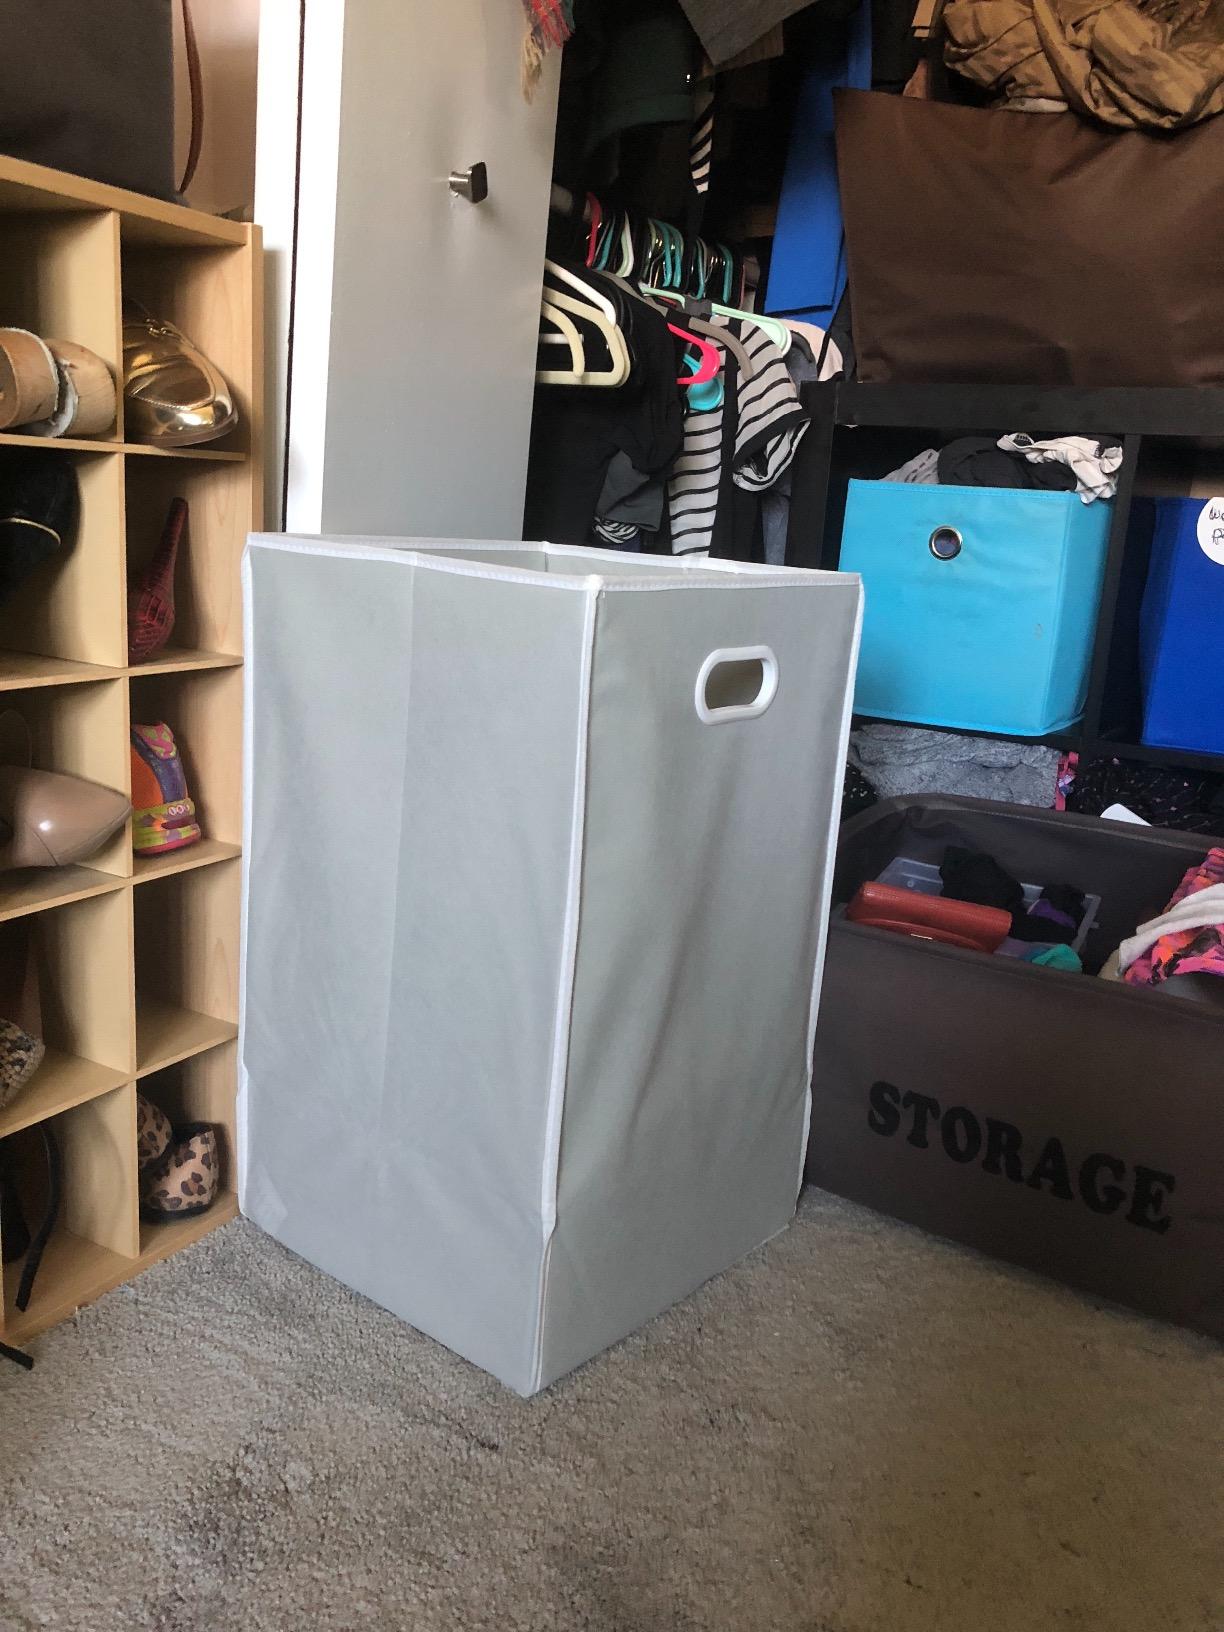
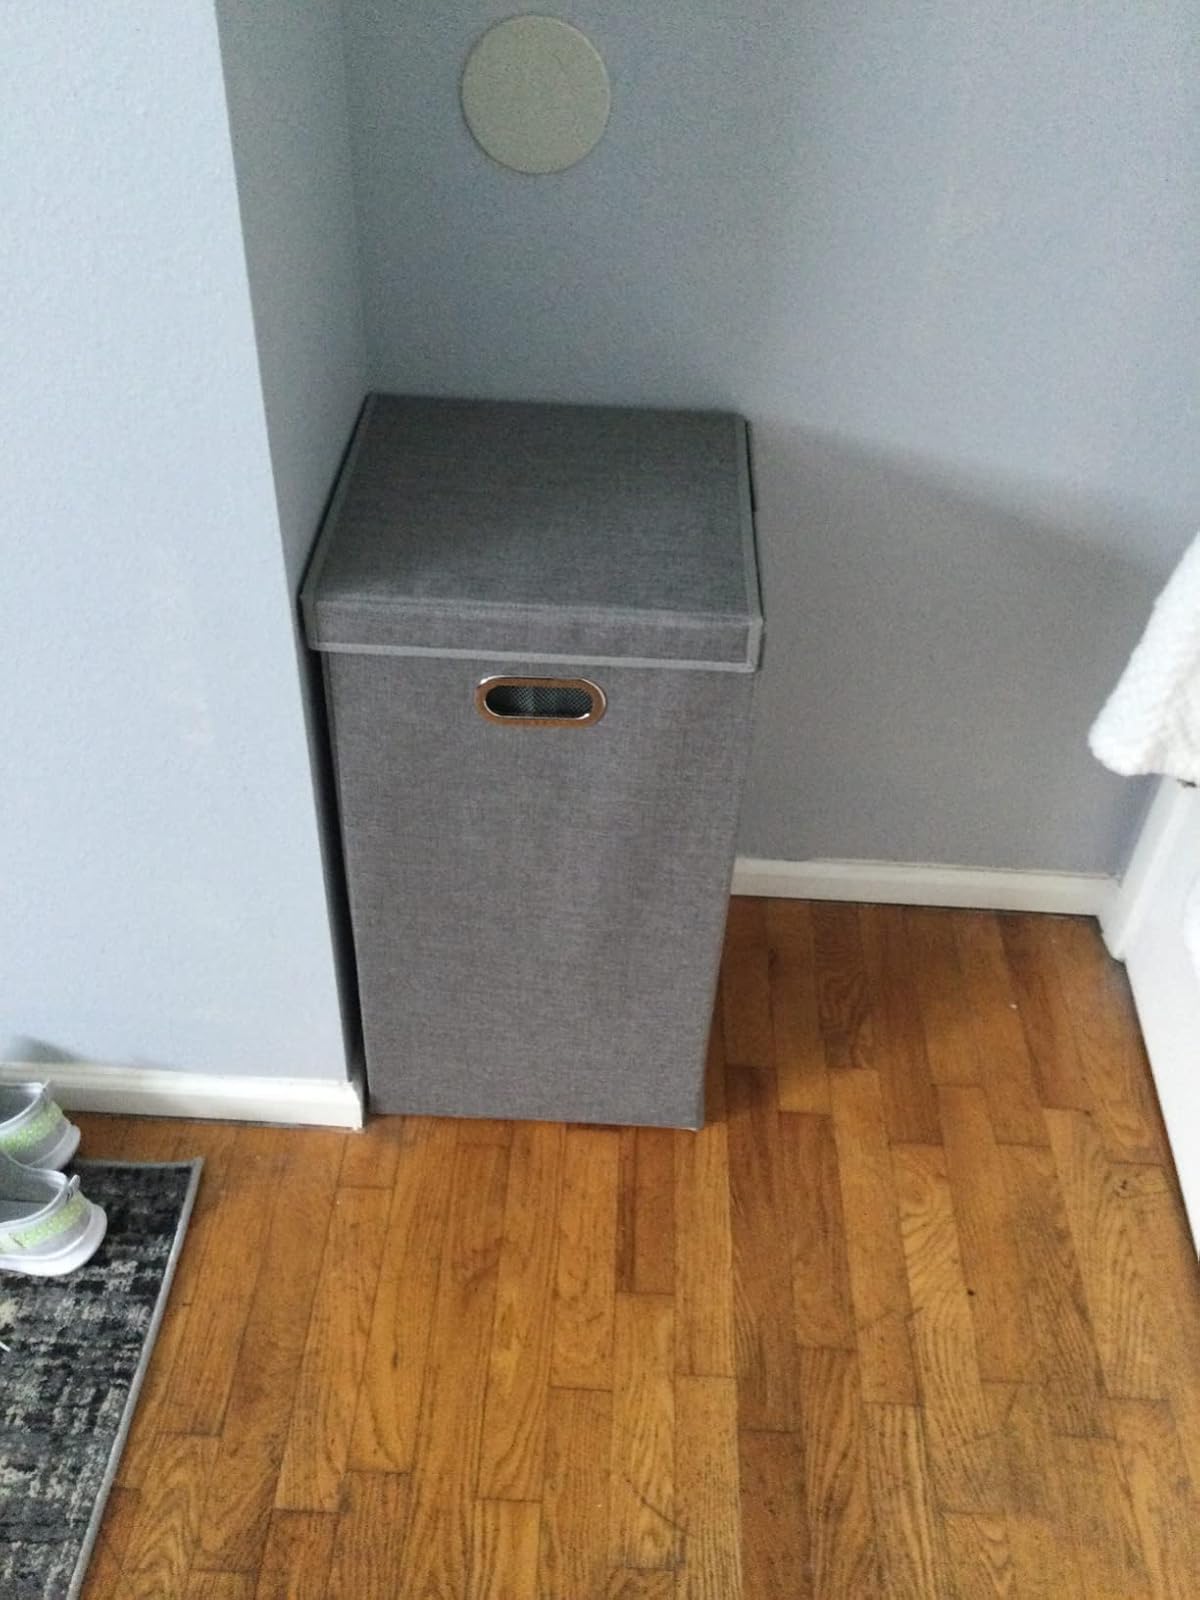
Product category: items_hamper
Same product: no